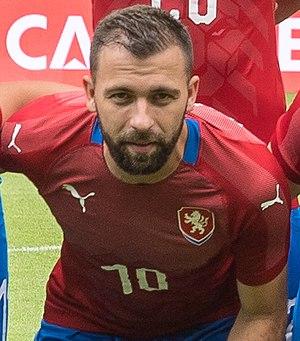
Josef Hušbauer, né le 16 mars 1990, est un footballeur international tchèque. Il joue au poste de milieu de terrain au Anorthosis Famagouste.